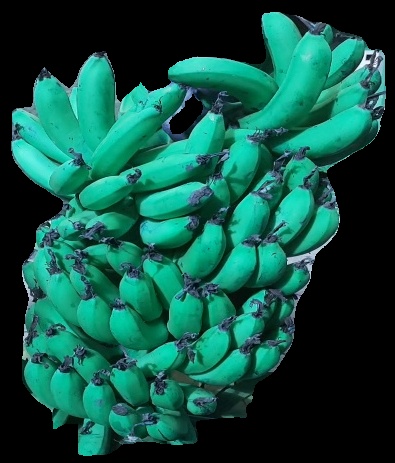
Variety: pachbale
Grade: grade3